American Anti-Imperialist League

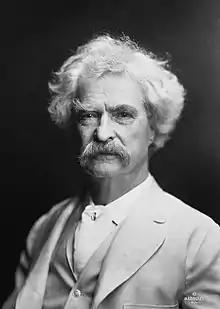
Mark Twain, 1907

Mark Twain, perhaps the most prominent member of the league, offered his voice through the publication of his essay "To the Person Sitting in Darkness," which appeared in the North American Review in February 1901. In his essay, Twain satirically portrayed the moral and cultural superiority of Americans compared to Filipinos to comment on what he believed to be the great irony of the Philippines' annexation. Twain successfully gained popular support for the Anti-Imperialist League by claiming that America's international role was not to subjugate other nations for material gain, but to see "a nation of long harassed and persecuted slaves set free."